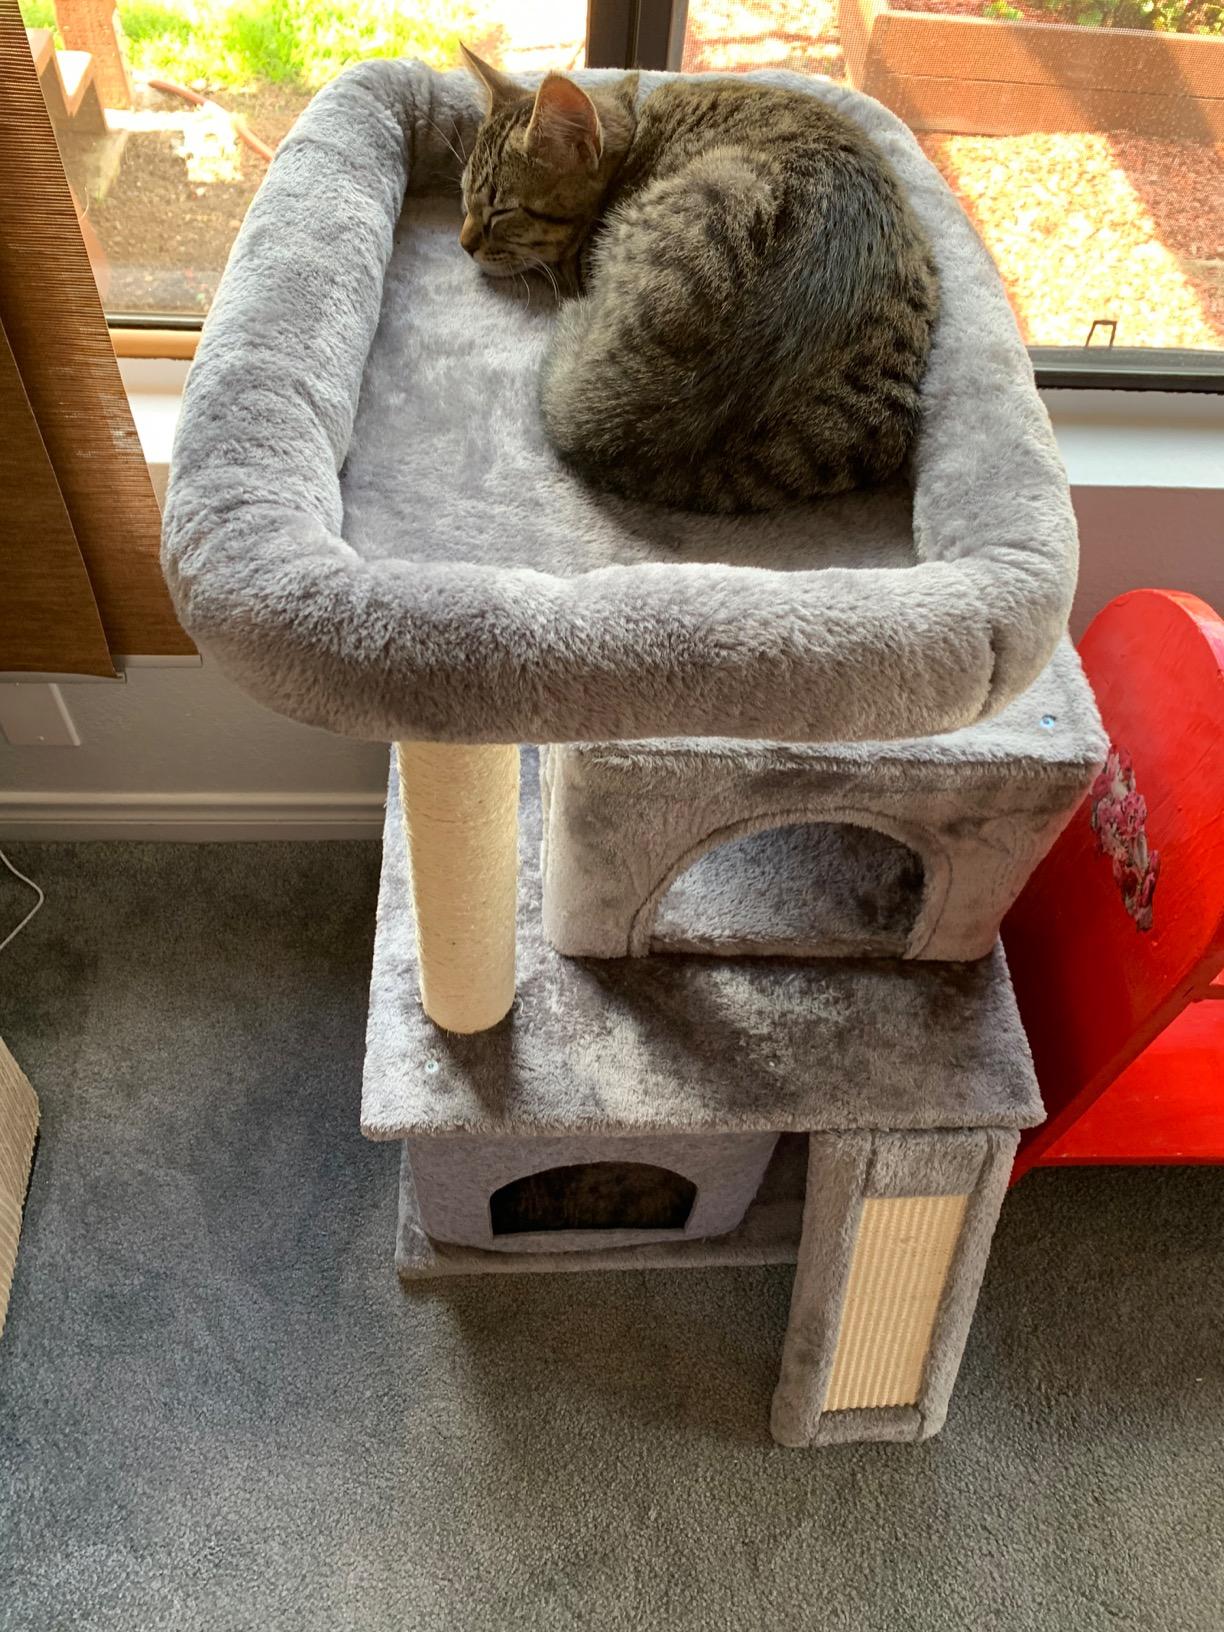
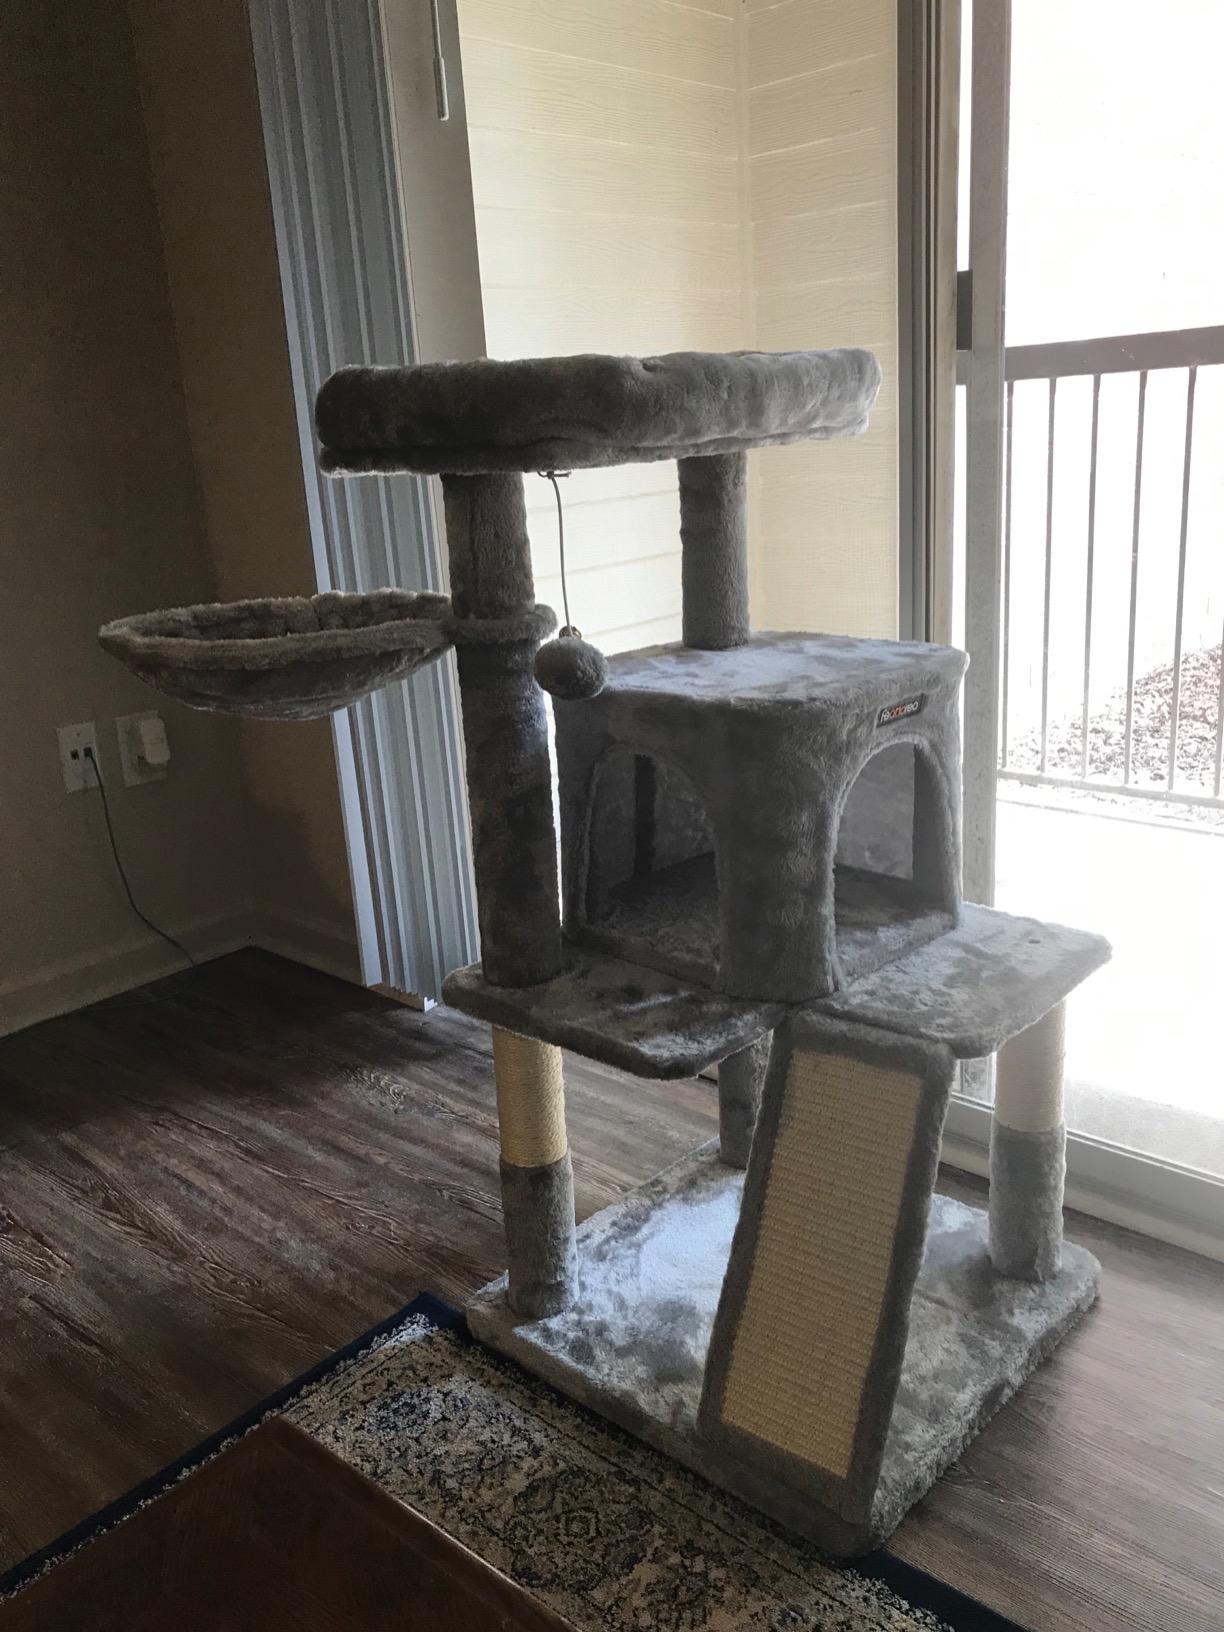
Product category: items_cat tree
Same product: no